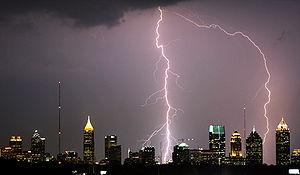
L'Awe est une émotion comparable à l'étonnement mais moins joyeuse, et mêlée de crainte et de révérence.